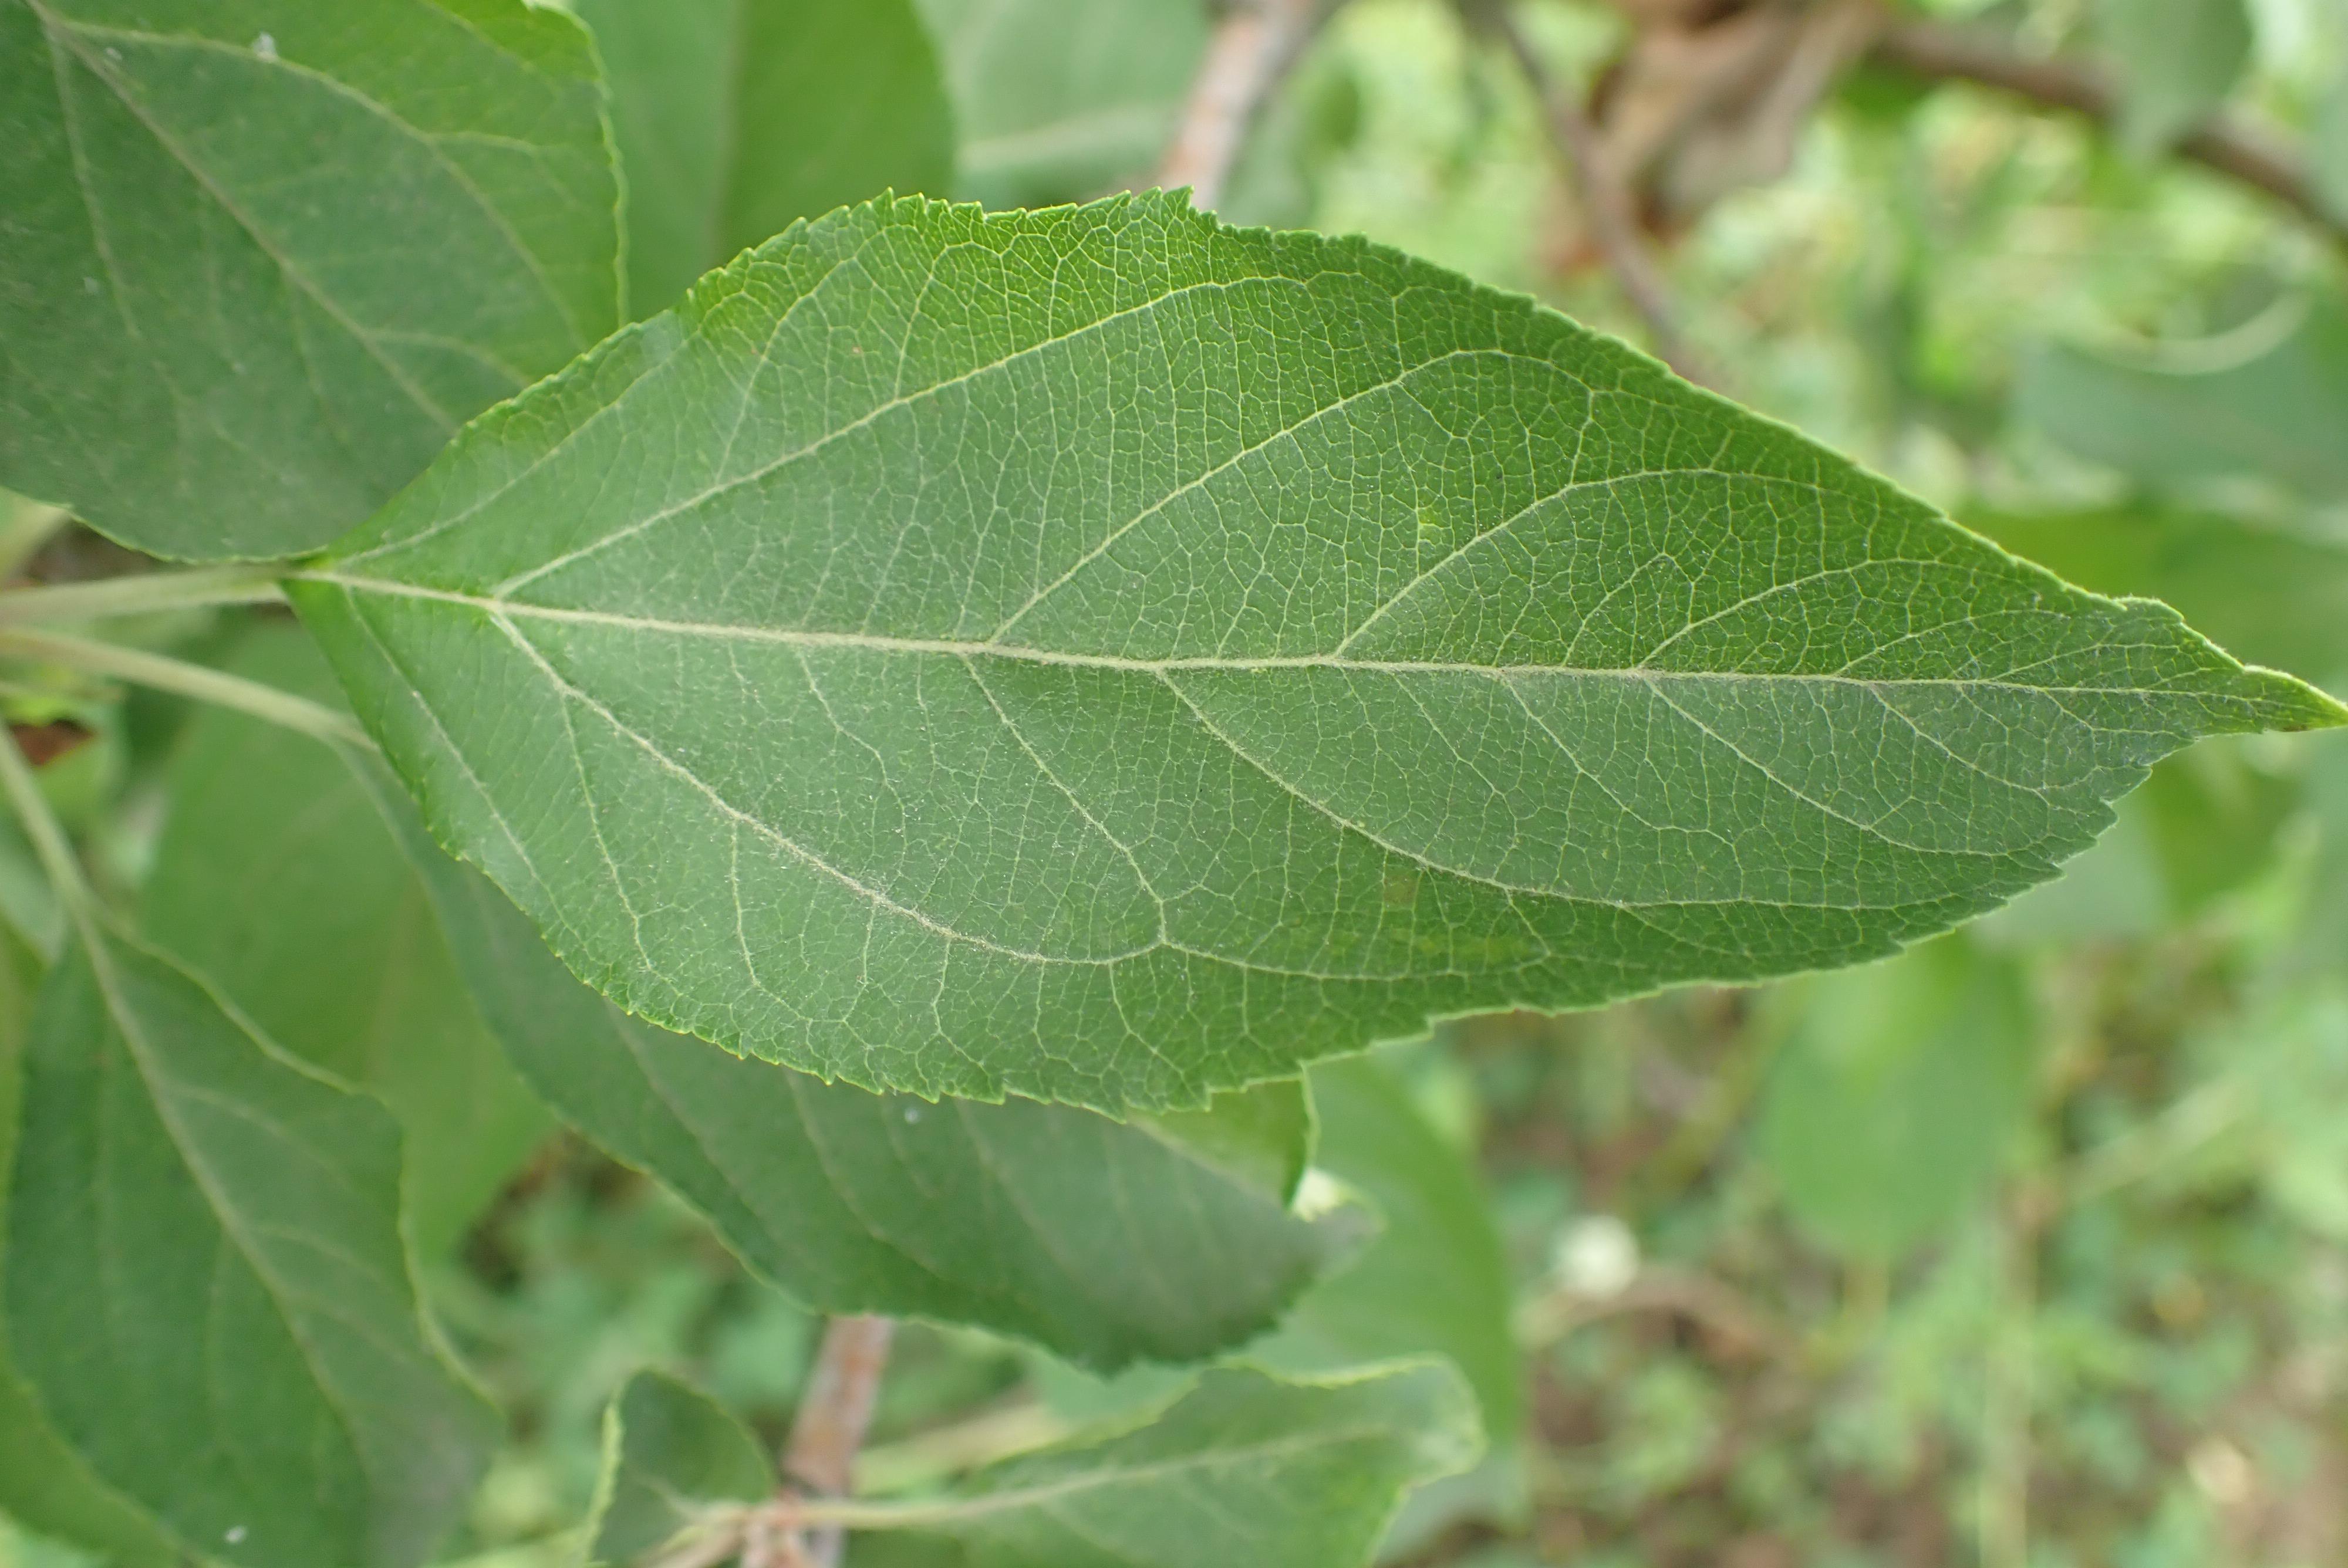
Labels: healthy